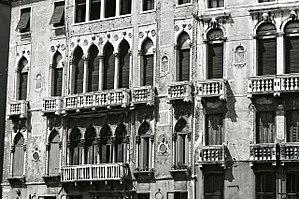
Le ca' Barbaro ou palazzo Barbaro est un ensemble de deux palais situés à Venise donnant sur le Grand Canal, dans le quartier de San Marco, contre le palazzo Cavalli-Franchetti et non loin du pont de l'Académie. Le palais de gauche est l'un des palais gothiques vénitiens les moins altérés de la ville.